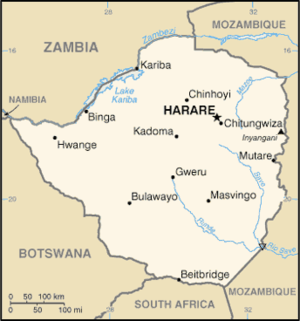
Cet article dresse une liste des villes zimbabwéennes les plus peuplées.